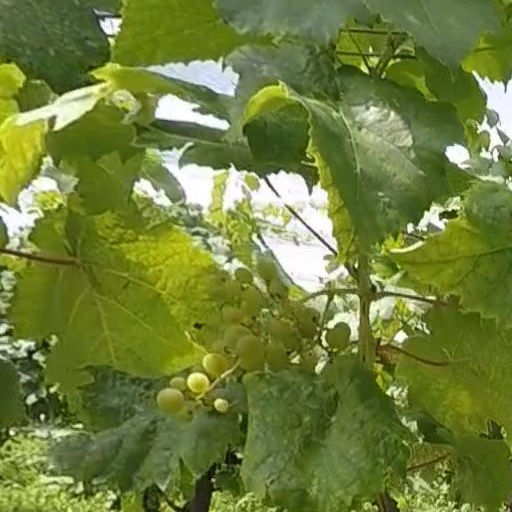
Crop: grape